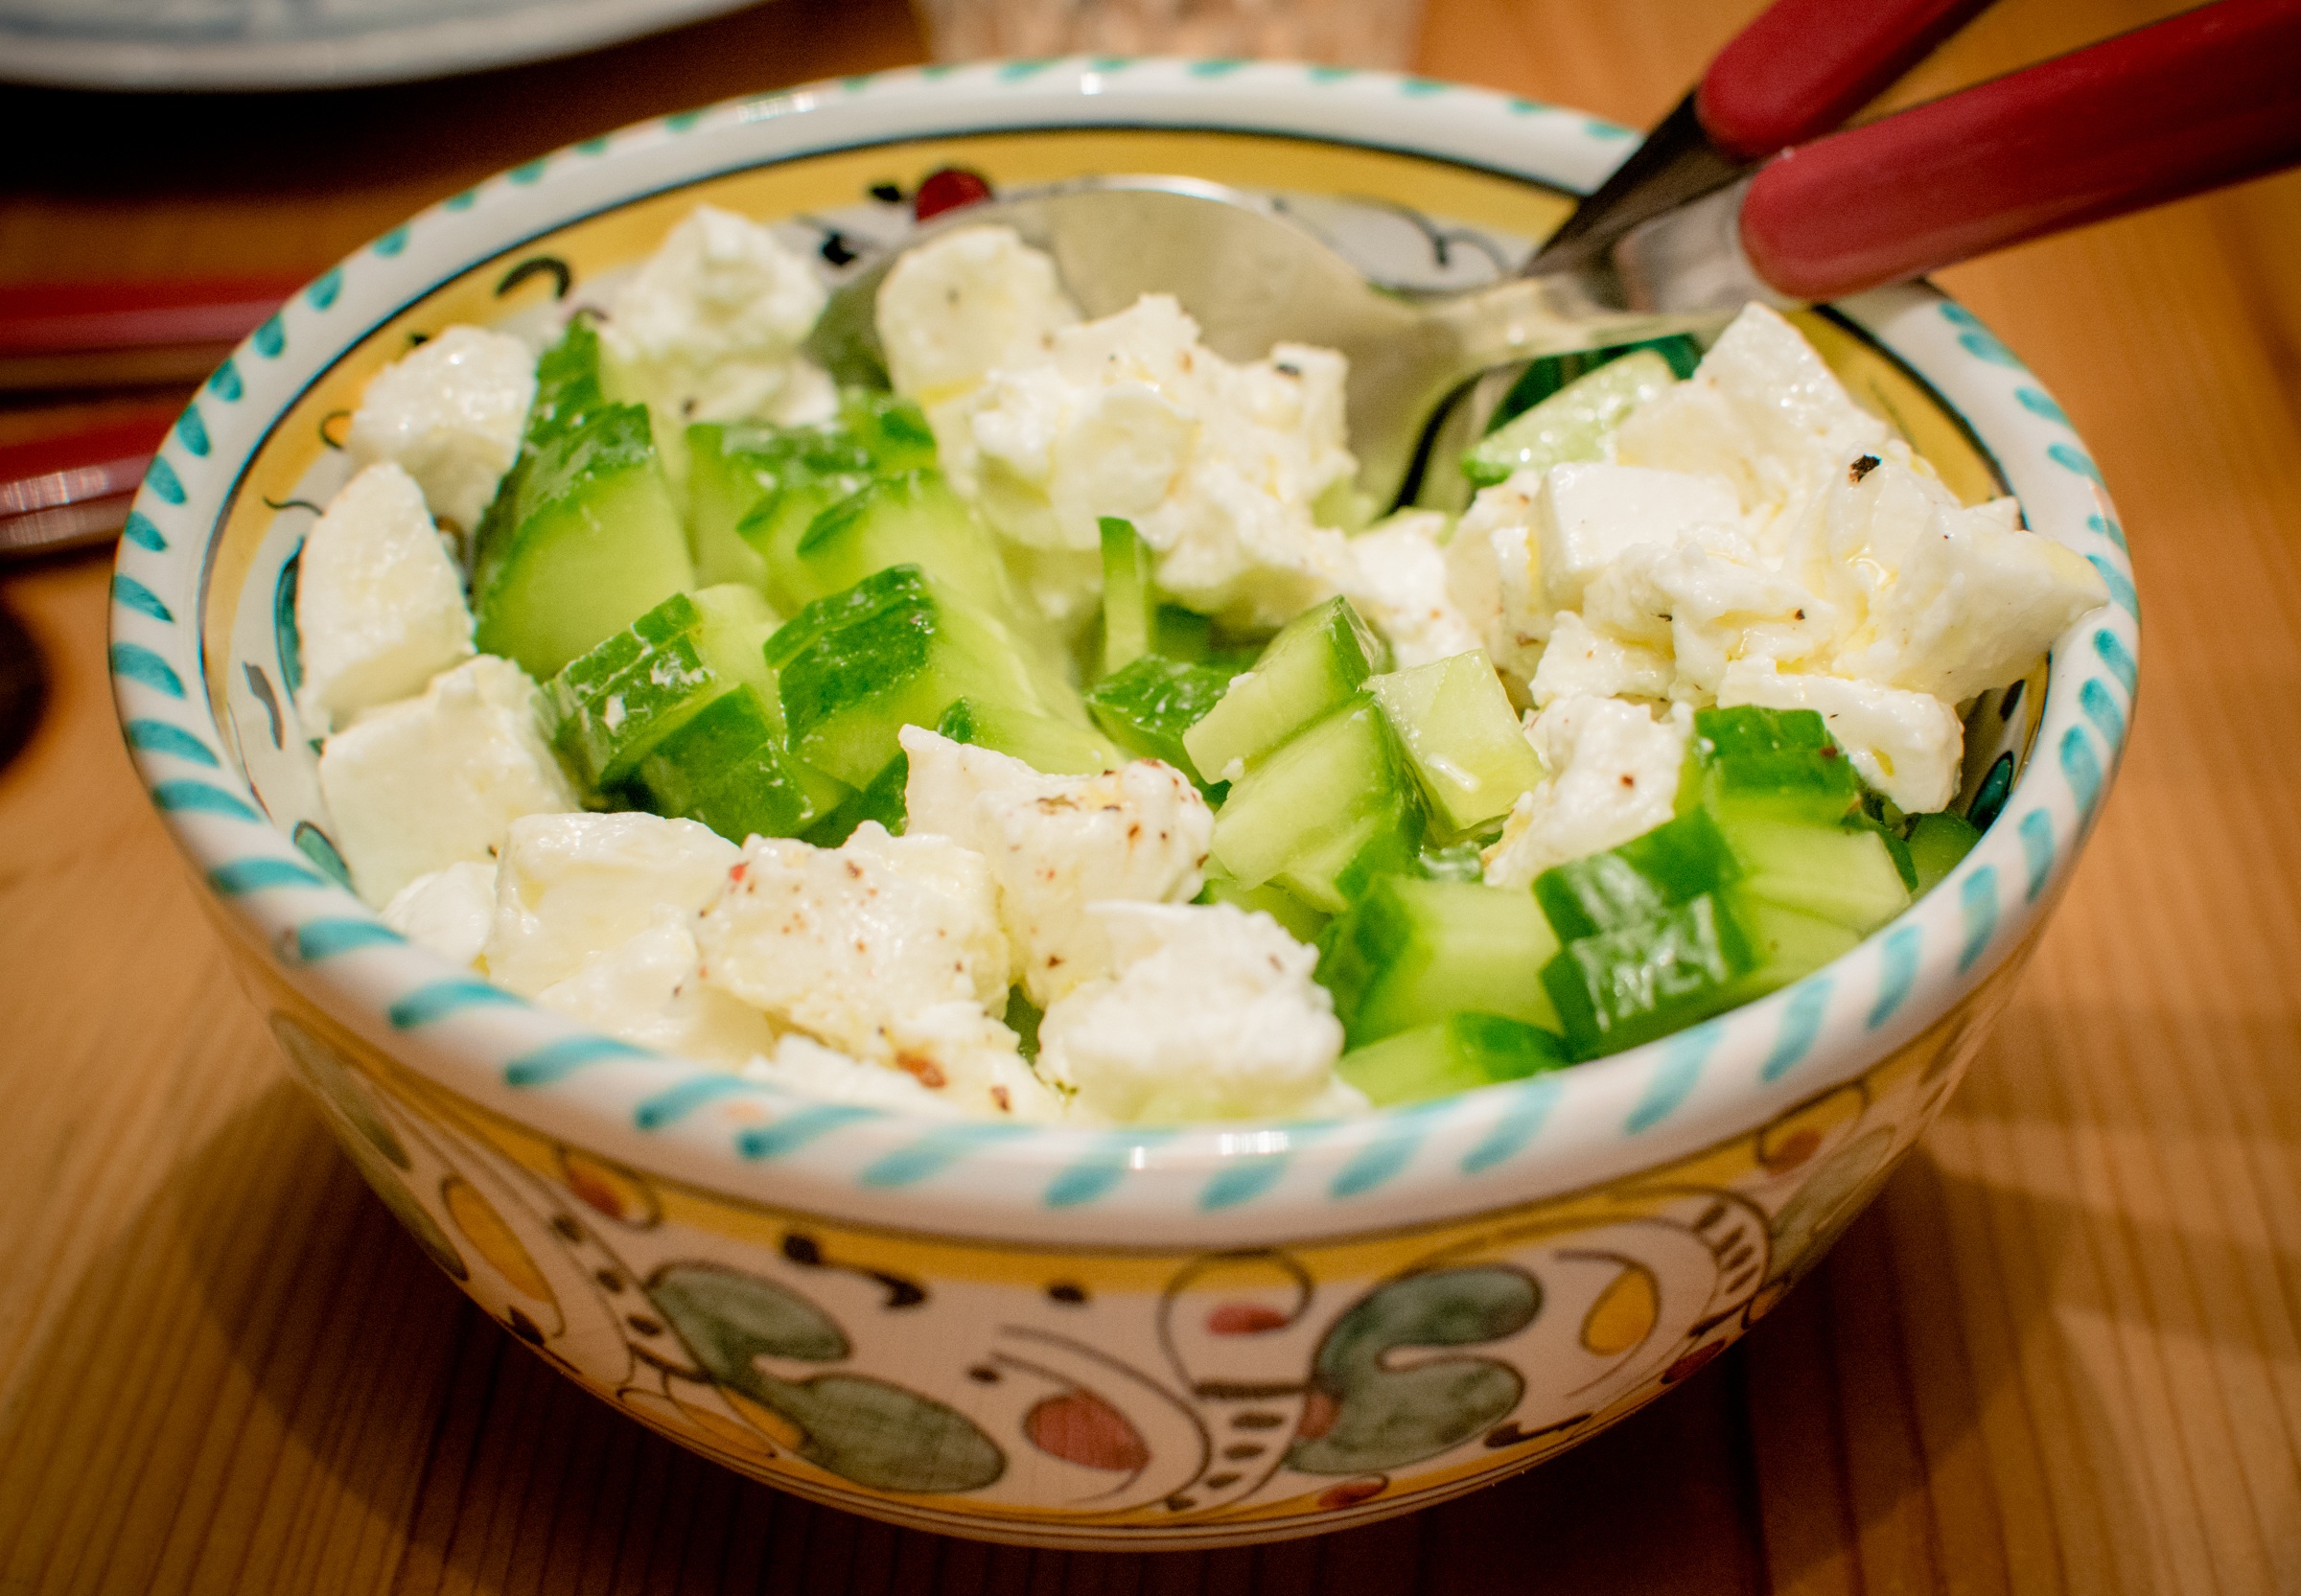
dish, food, salad, produce, vegetable, healthy, eat, cuisine, delicious, shell, cut, asian food, vegetables, cucumber, vegetarian, vitamins, frisch, mozzarella, raw food, potato salad, cucumber salad, cruciferous vegetables